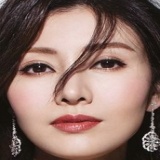
hoa hậu Lý Gia Hân